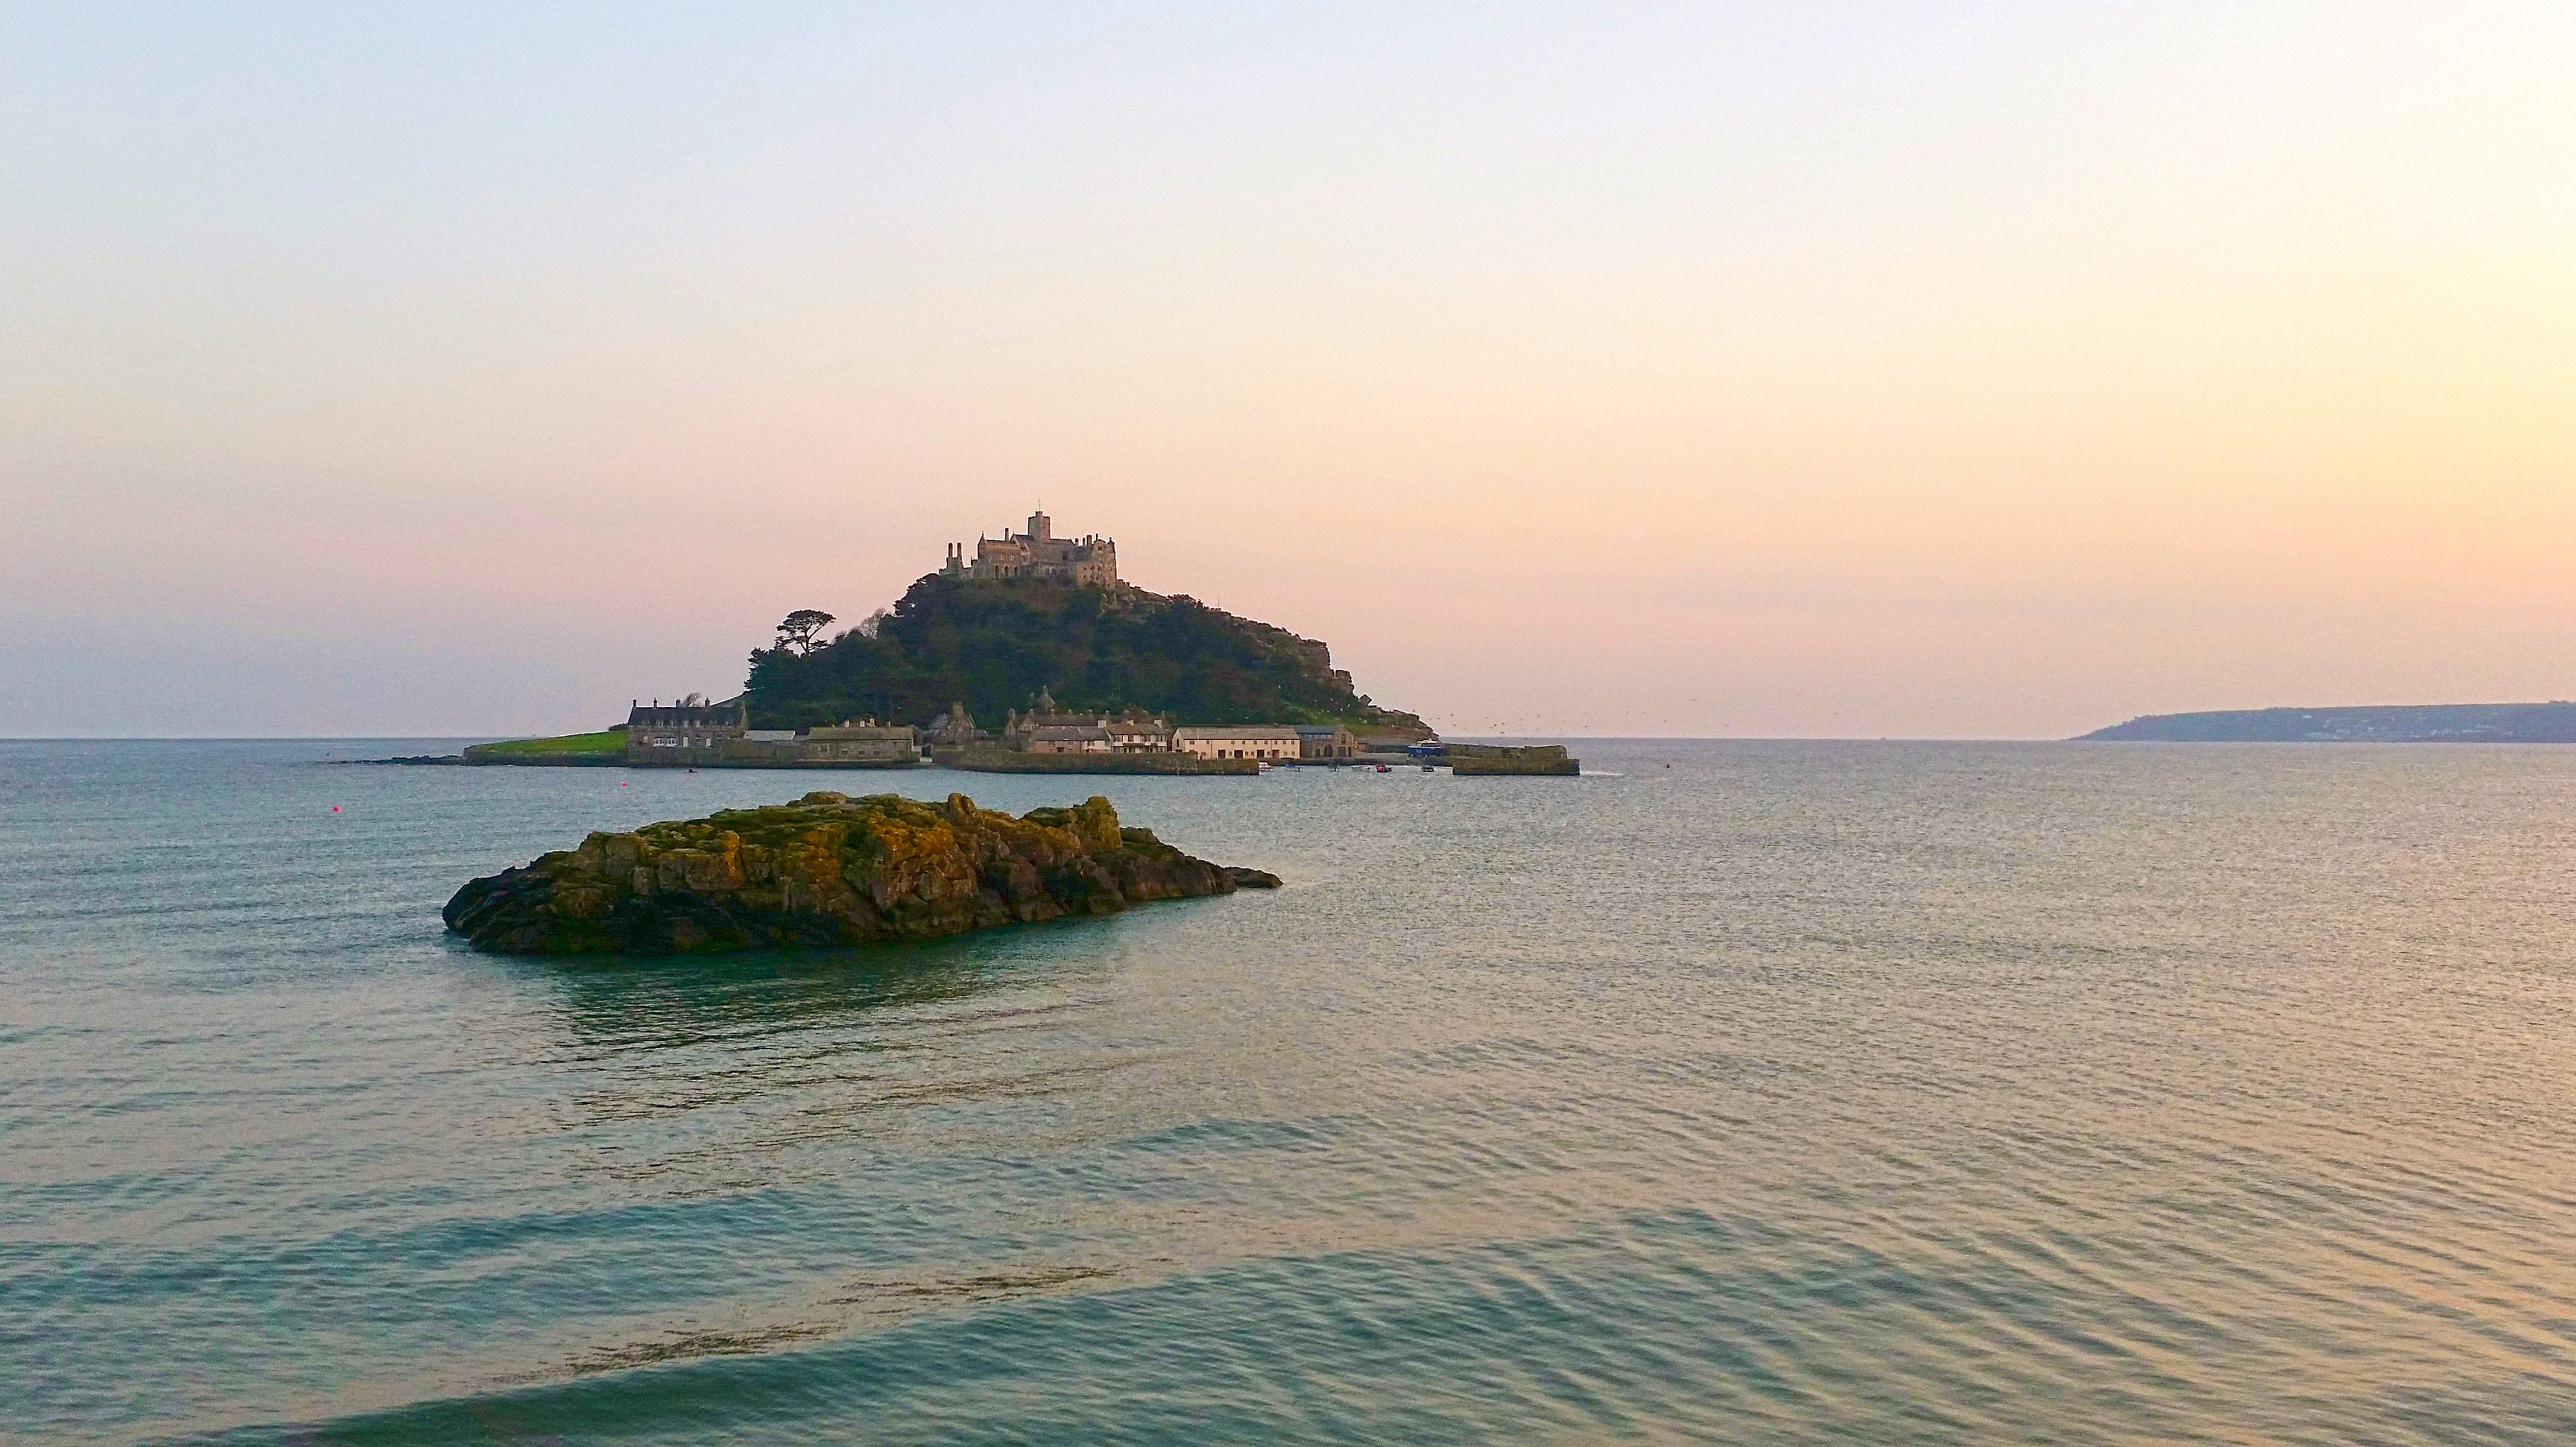
beach, landscape, sea, coast, rock, ocean, horizon, sunrise, sunset, shore, vacation, dusk, bay, island, body of water, england, outlook, cornwall, cape, islet, united kingdom, st michael's mount